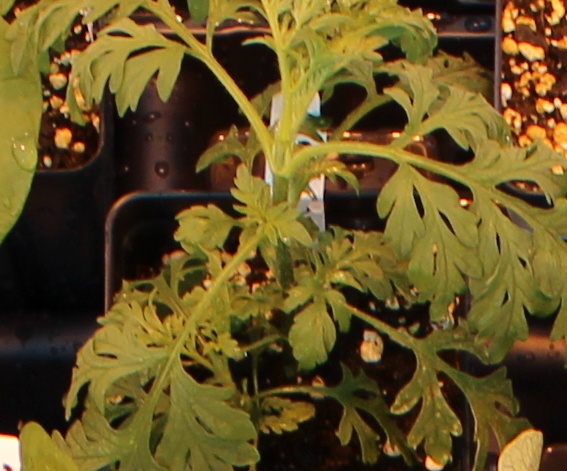
Label: Ragweed